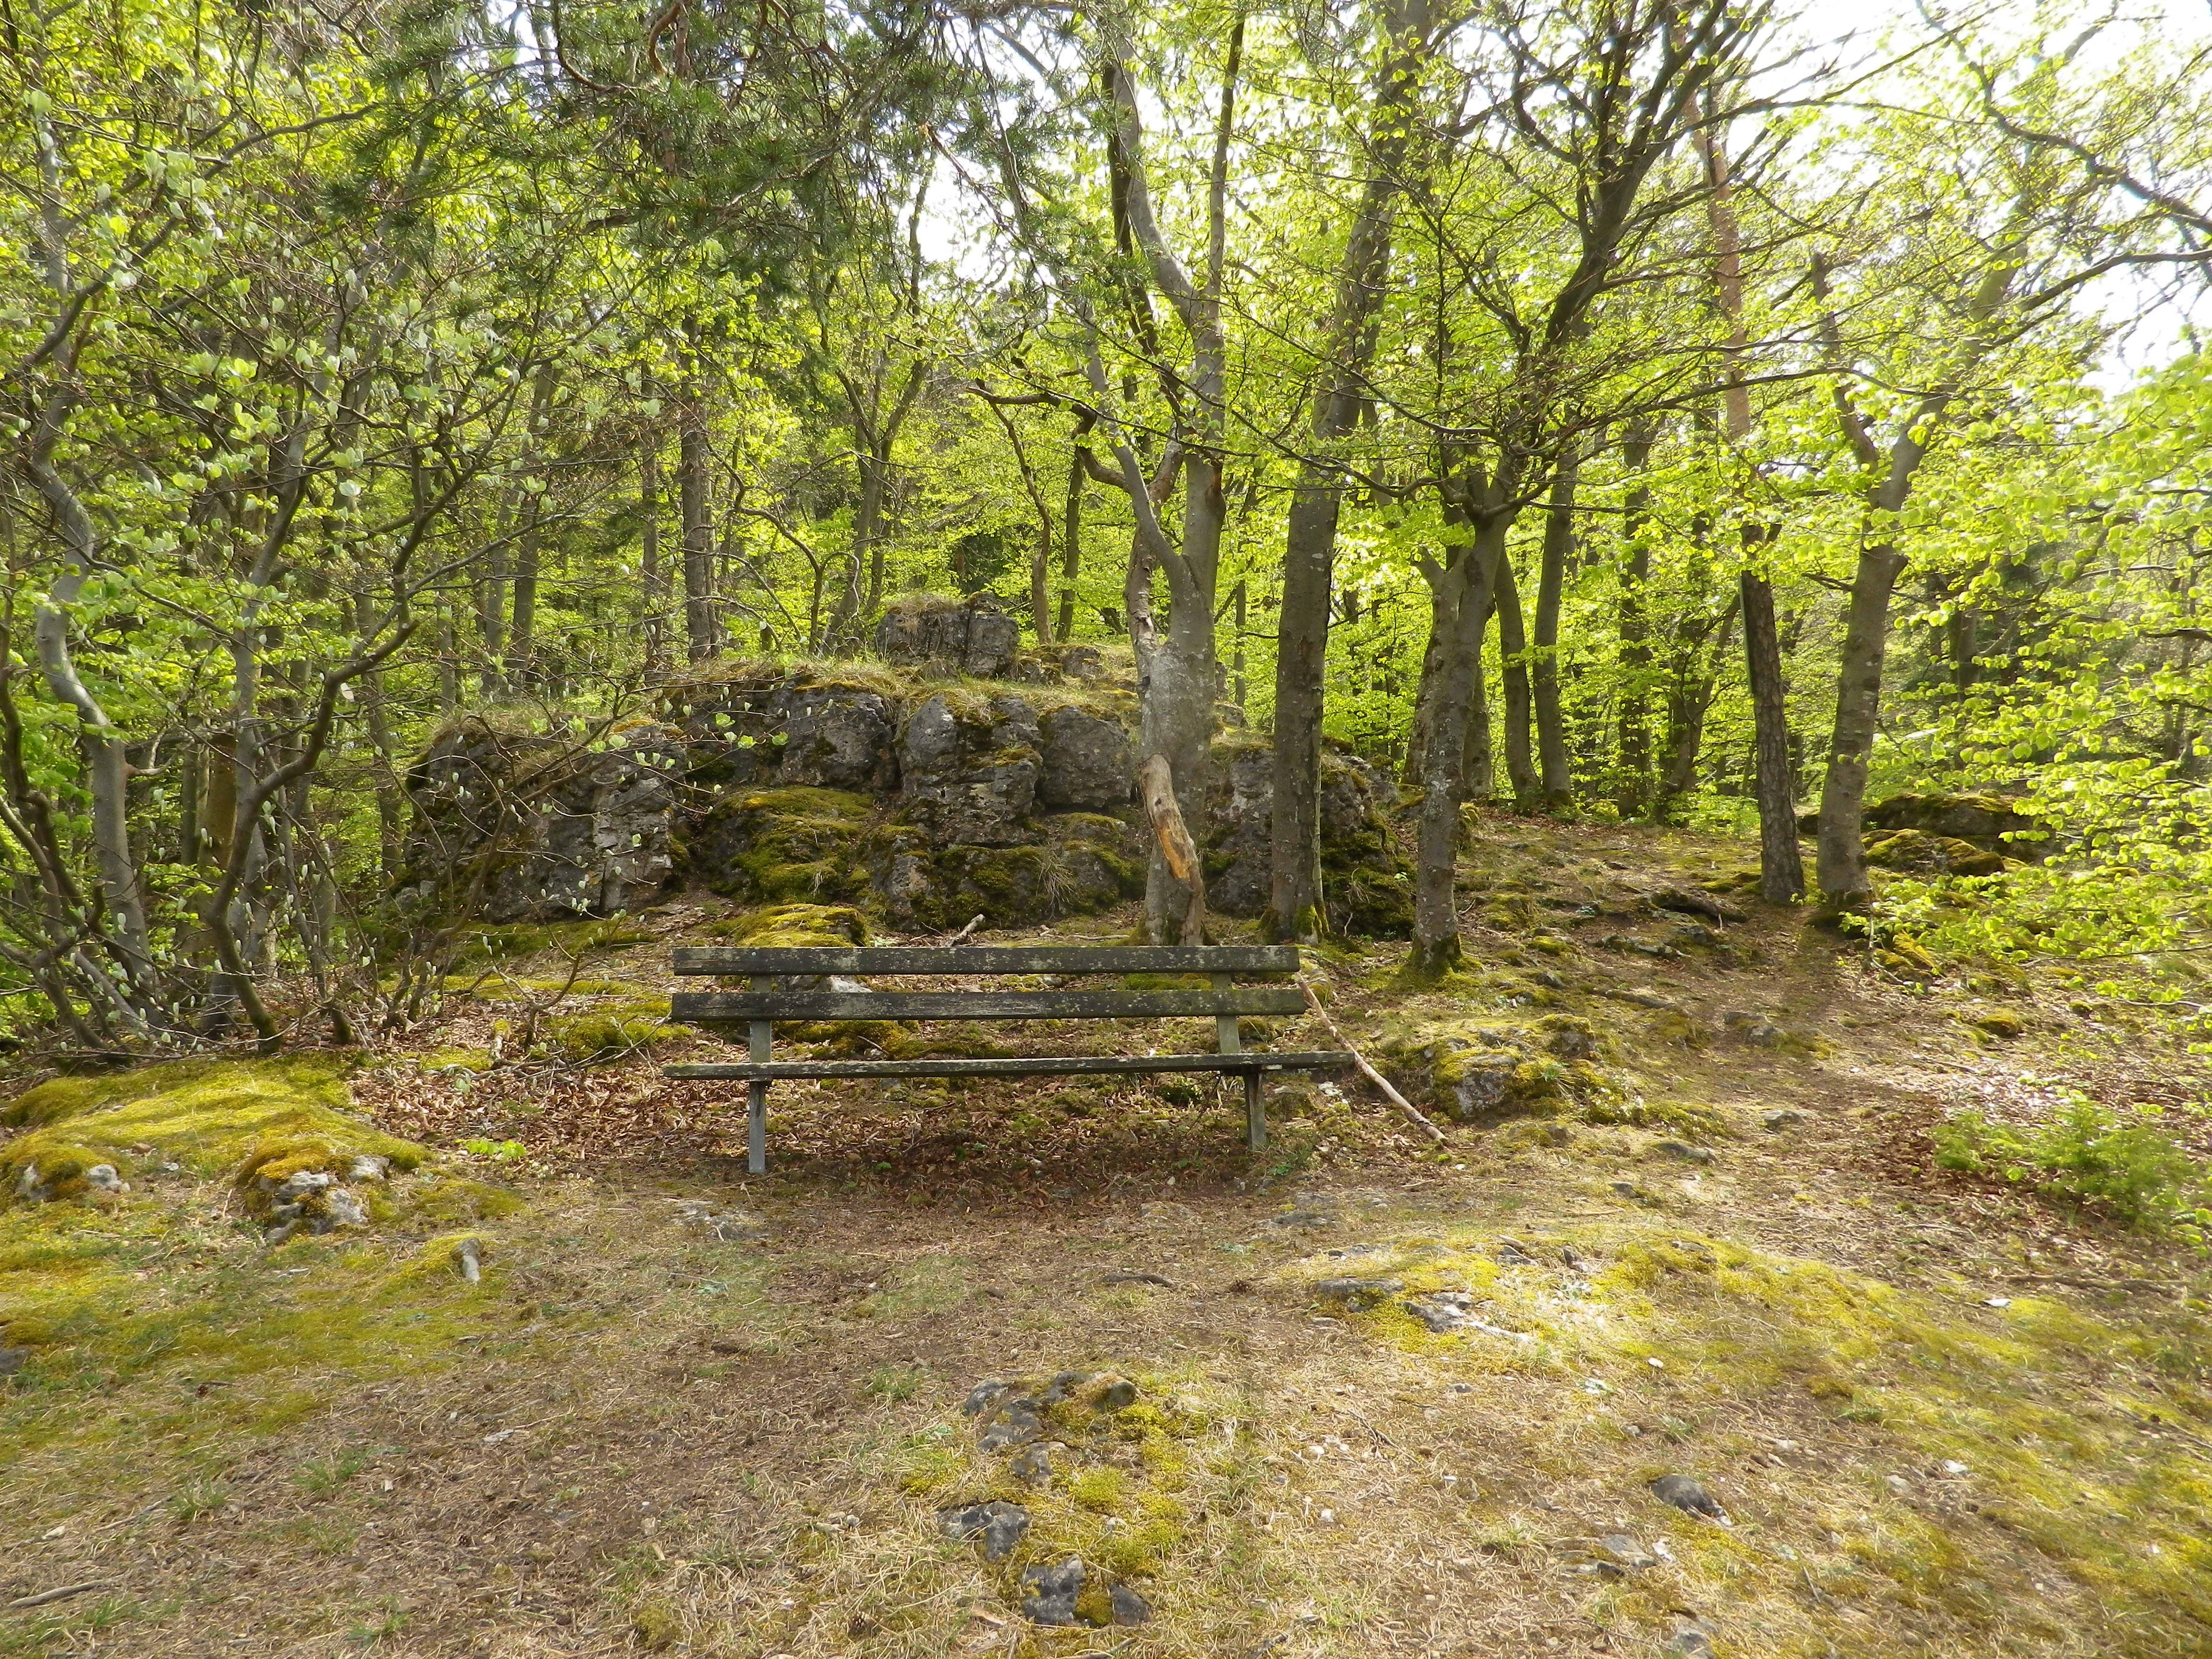
landscape, tree, forest, wilderness, sky, sunset, trail, meadow, stream, autumn, vegetation, deciduous, wetland, beautiful, woodland, habitat, ecosystem, abendstimmung, atmospheric, afterglow, evening sky, resting place, nature reserve, biome, old growth forest, natural environment, temperate broadleaf and mixed forest